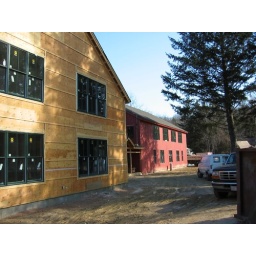
New construction of a classroom and administrative building for The Bement School in Deerfield, MA.